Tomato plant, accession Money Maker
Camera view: tilt-top (135 deg); turntable rotation: 210 degrees
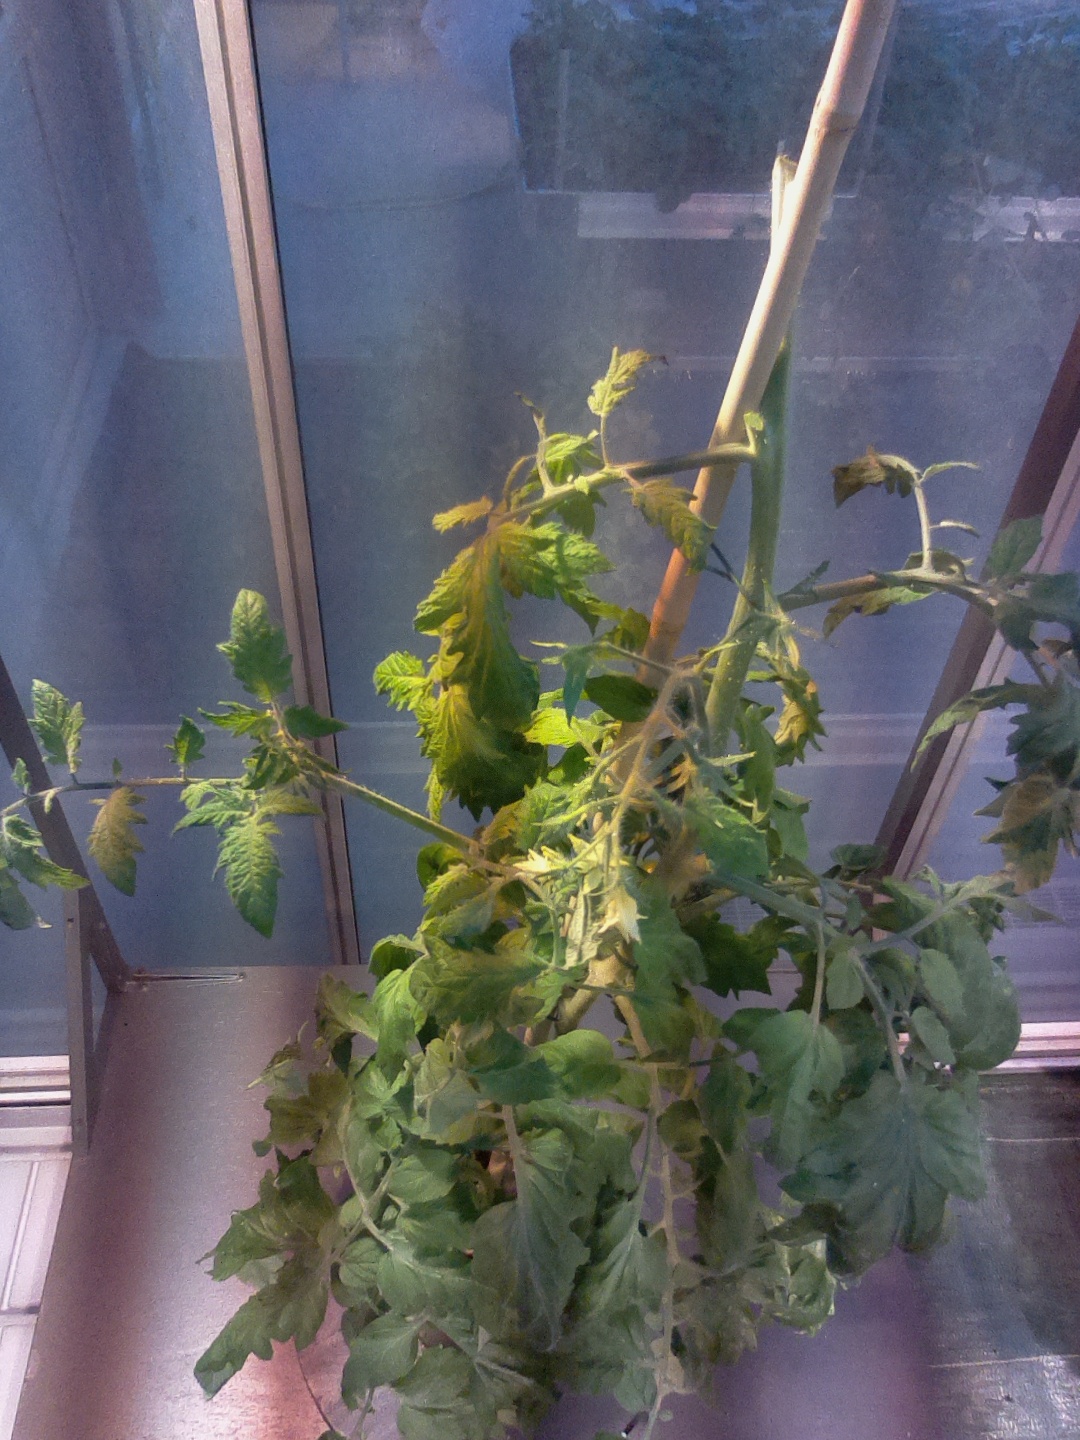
BBCH growth stage 72: 20%-30% of final fruit size